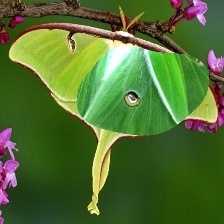
Species: LUNA MOTH